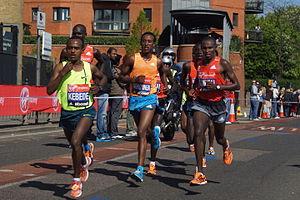
Tsegaye Mekonnen est un athlète éthiopien, spécialiste des courses de fond.
Le Marathon de Londres de 2014 est la 34ᵉ édition du Marathon de Londres au Royaume-Uni qui a eu lieu le dimanche 13 avril 2014. C'est le deuxième des World Marathon Majors à avoir lieu en 2014 après le Marathon de Tokyo. Le Kényan Wilson Kipsang Kiprotich remporte la course masculine avec un temps de 2 h 4 min 28 s, signant à cette occasion un nouveau record de l'épreuve. Sa compatriote Edna Kiplagat s'impose chez les femmes en 2 h 20 min 21 s.